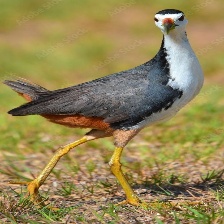
Species: WHITE BREASTED WATERHEN
Scientific name: AMAURORNIS PHOENICURUS
ImageNet parent category: european_gallinule